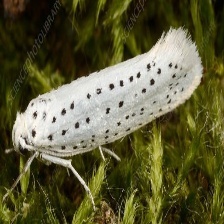
Species: BIRD CHERRY ERMINE MOTH